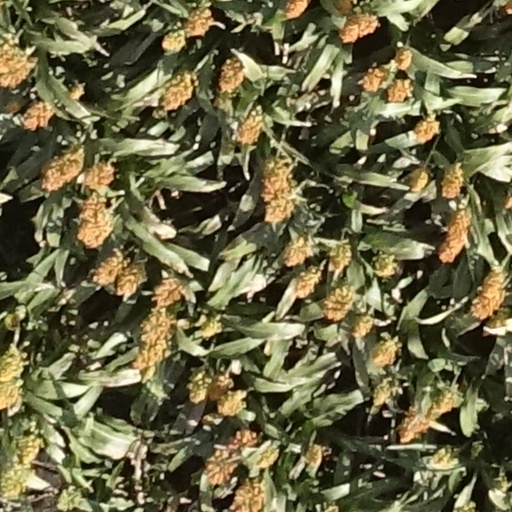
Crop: sorghum